Nativity scene

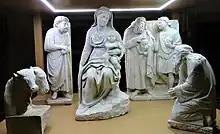
Crib set by Arnolfo di Cambio, Santa Maria Maggiore, Rome

A substantial set of stone figures by Arnolfo di Cambio, a leading sculptor of the day, was made for Santa Maria Maggiore in Rome around 1290. The surviving portion includes figures for the Holy Family, the Three Kings, and the ox and ass from the neck up.